Crambeck

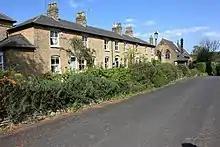
Crambeck Village

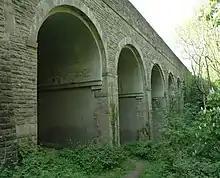
Crambeck Bridge

The home, run by Humberside county council, consisted of 5 separate blocks of houses with dormitory rooms in each.